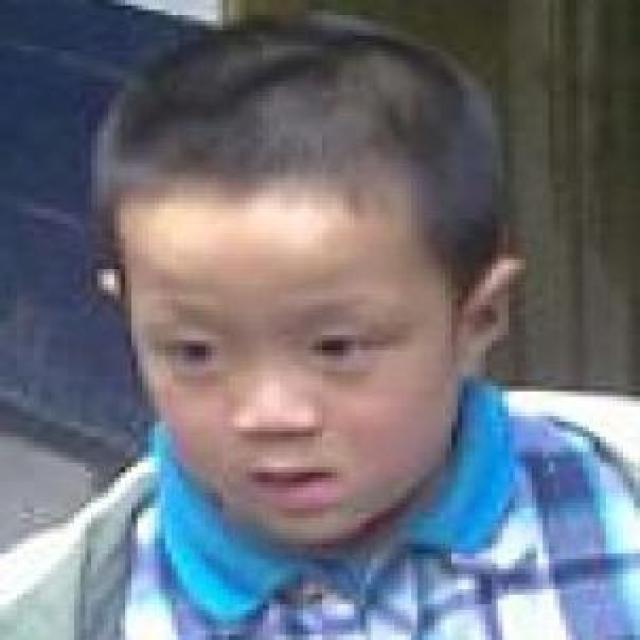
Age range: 0-12